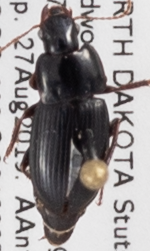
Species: Harpalus opacipennis
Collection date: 2019-08-27
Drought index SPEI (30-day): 1.254
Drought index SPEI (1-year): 1.28
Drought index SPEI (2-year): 0.748